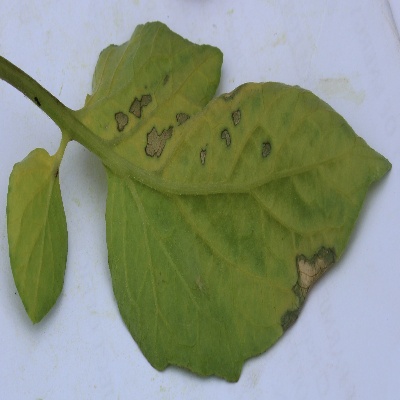
Crop: Tomato
Condition: septoria leaf spot